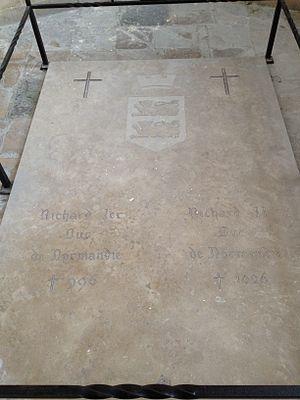
Tombeau de Richard Ier et Richard II, ducs de Normandie et fondateurs de l'abbaye.
L'abbaye de la Trinité de Fécamp est une abbaye bénédictine construite dans l'enceinte du château des ducs de Normandie située à Fécamp, dans le département de Seine-Maritime, en Normandie. De style gothique primitif avec quelques chapelles romanes, c'est aussi une nécropole ducale et un centre de pèlerinage du Précieux Sang. L'abbaye fait l’objet d’un classement au titre des monuments historiques par la liste de 1840.